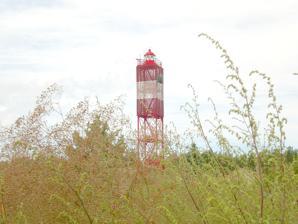
Building: Šventoji Lighthouse
Country: Lithuania
Year built: 1957
Lighthouse Šventoji Lighthouse Šventosios švyturys Šventoji Lighthouse Location Šventoji, Lithuania Coordinates 56°01′30.7″N 21°04′56.6″E / 56.025194°N 21.082389°E / 56.025194; 21.082389 Tower Constructed 1957 Construction skeletal tower Height 39 metres (128 ft) Shape square tower with balcony and lantern Markings red and white bands, red tower and lantern Light Focal height 42 metres (138 ft) Range 17 nautical miles (31 km; 20 mi) Characteristic L Fl (3) W 15s. Lithuania no. LT-0001 Šventoji Lighthouse ( Lithuanian : Šventosios švyturys ) is a lighthouse located in the town of Šventoji ( Lithuania 's northernmost town on the Baltic coast) in Lithuania , on the coast of the Baltic Sea . The lighthouse is located 8 kilometres south from the Latvian border. Constructed in 1957, the original lighthouse was a wooden square structure made of large wooden beams, this was replaced with metal in the year 2000. The lighthouse has white and red slatted daymarks on the upper half of its structure. The light characteristic is three long flashes of white light every fifteen seconds. See also Lithuania portal List of lighthouses in Lithuania References Wikimedia Commons has media related to Šventosios švyturys .